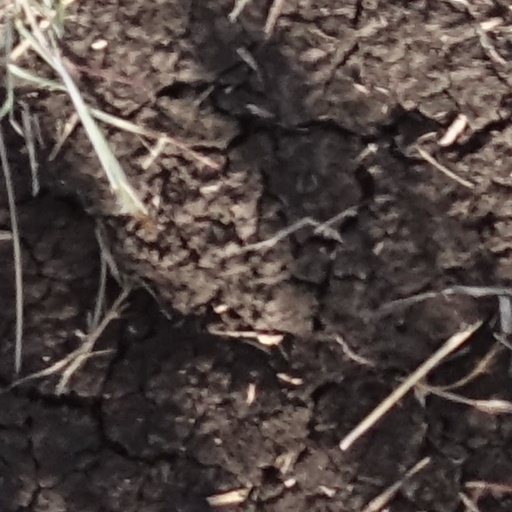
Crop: sorghum